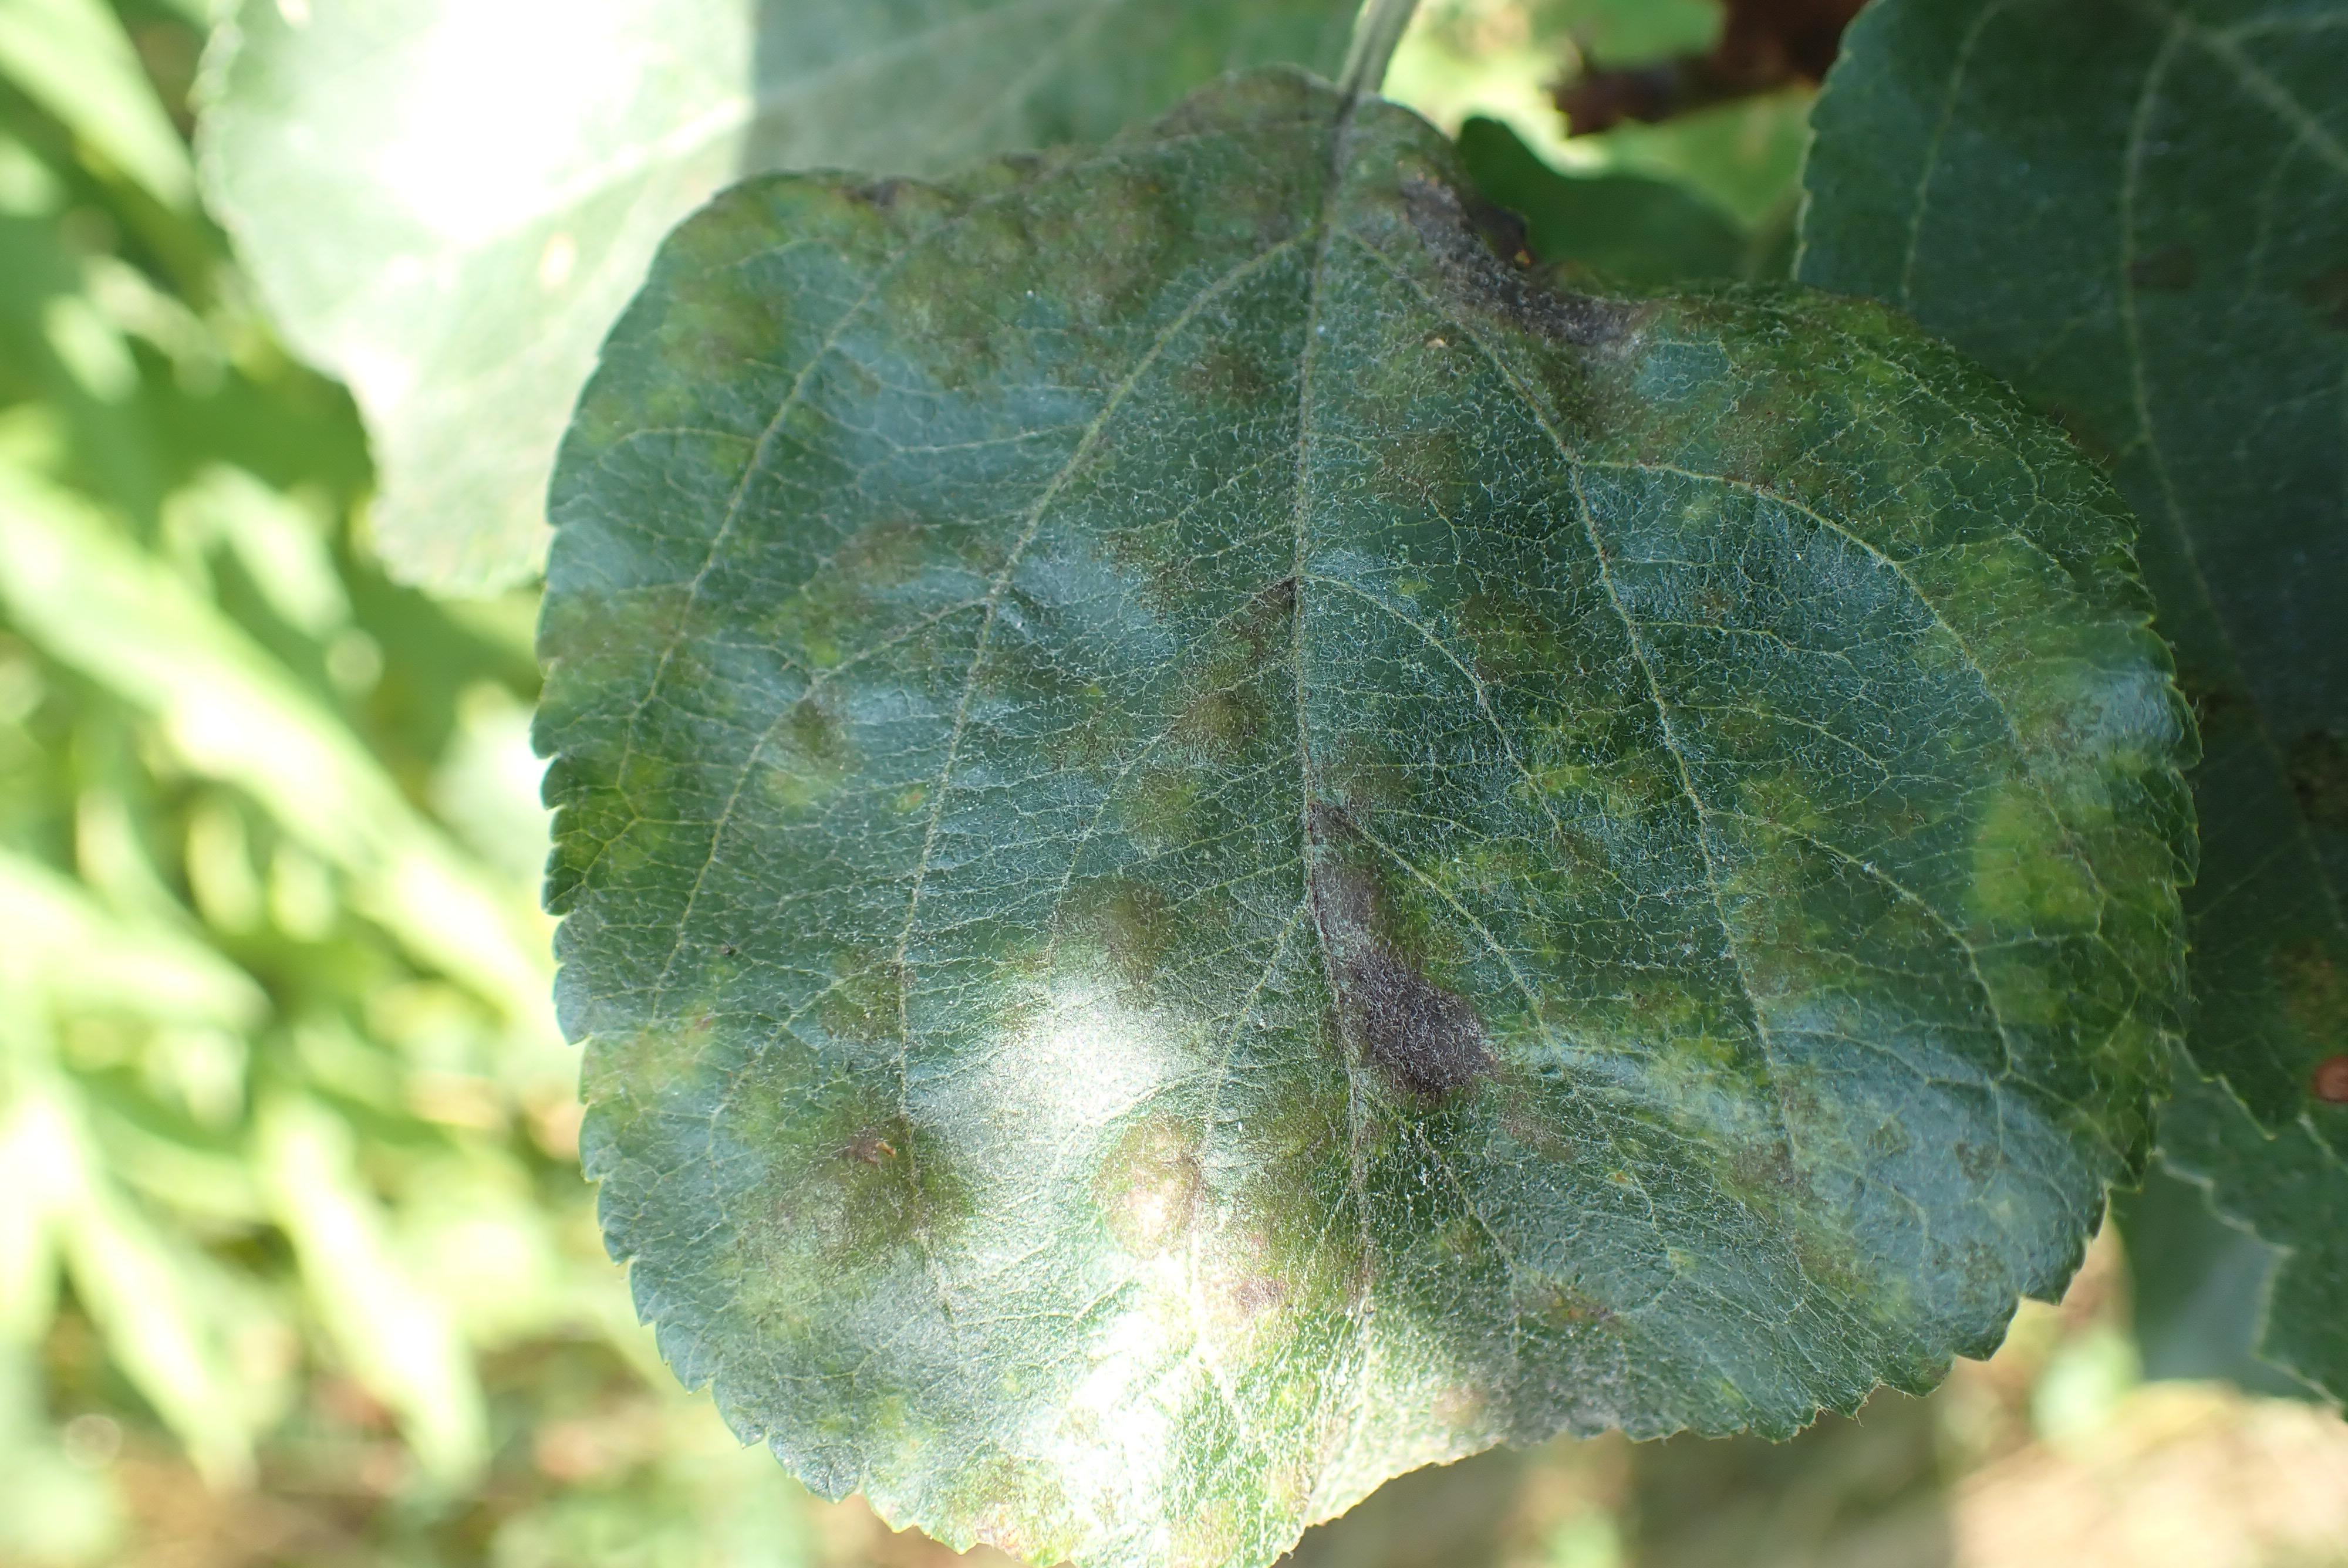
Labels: scab